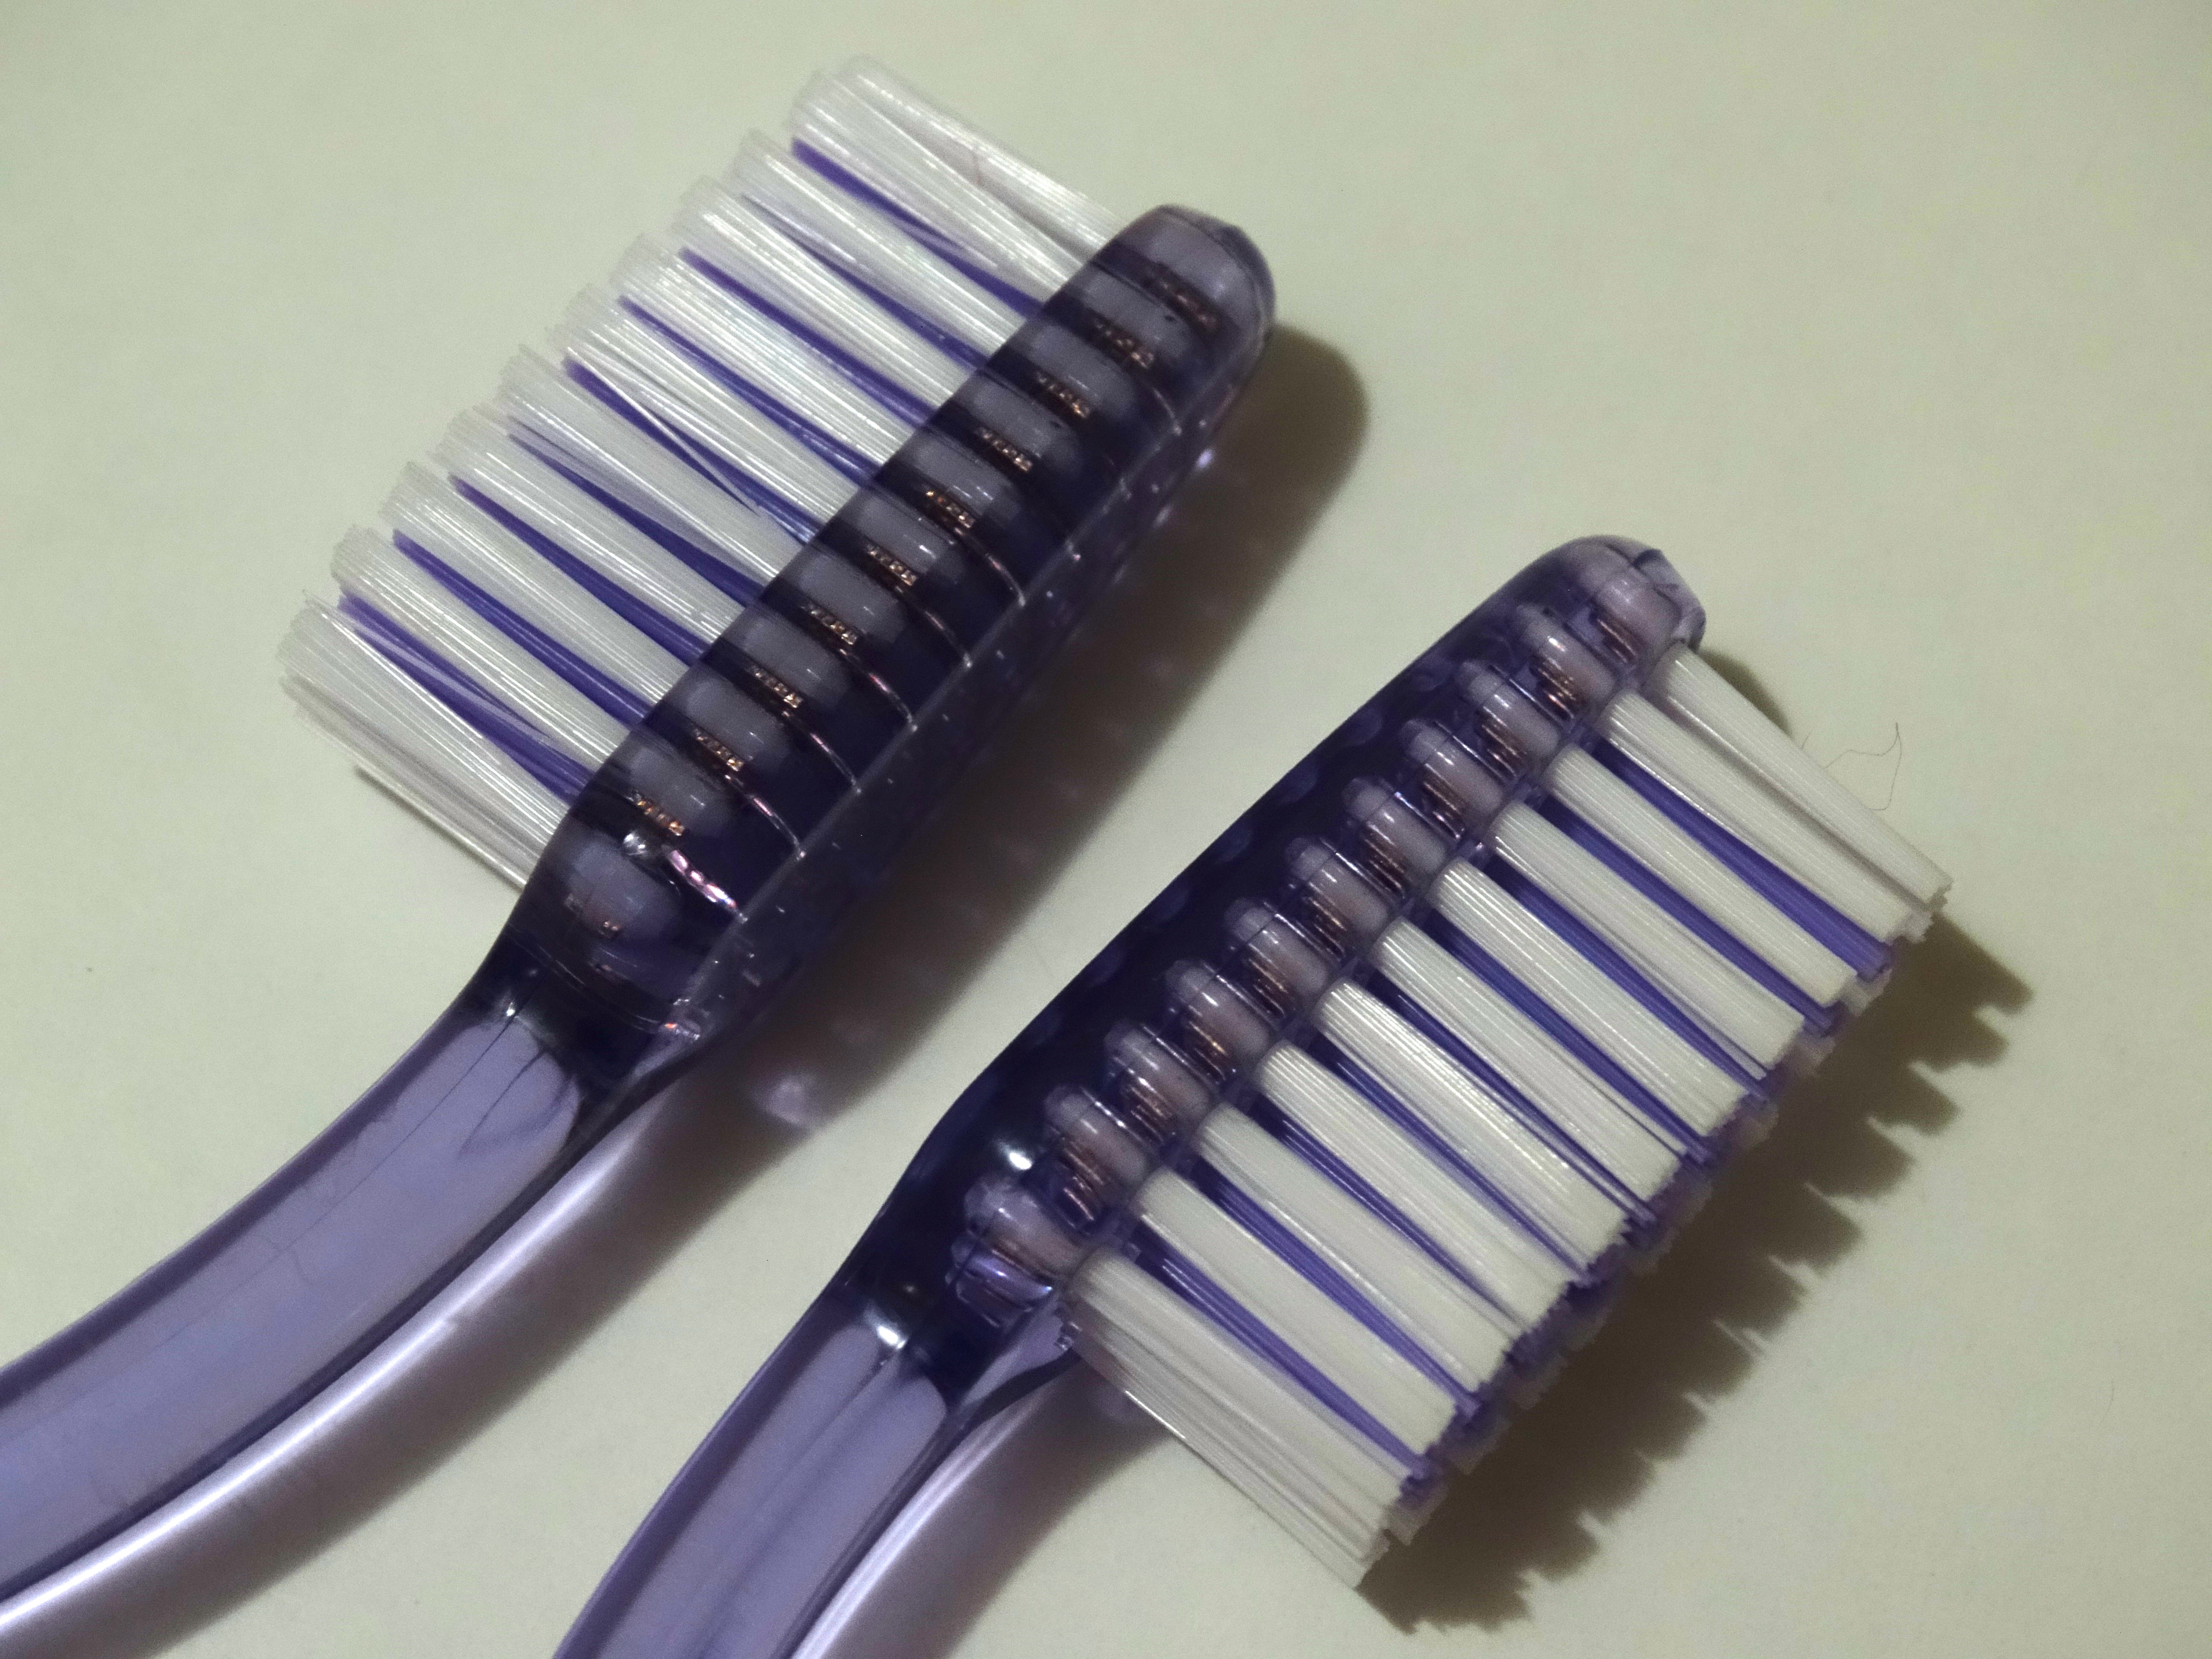
brush, eyelash, bristles, razor, dental care, tooth brushes, fashion accessory, hair accessory